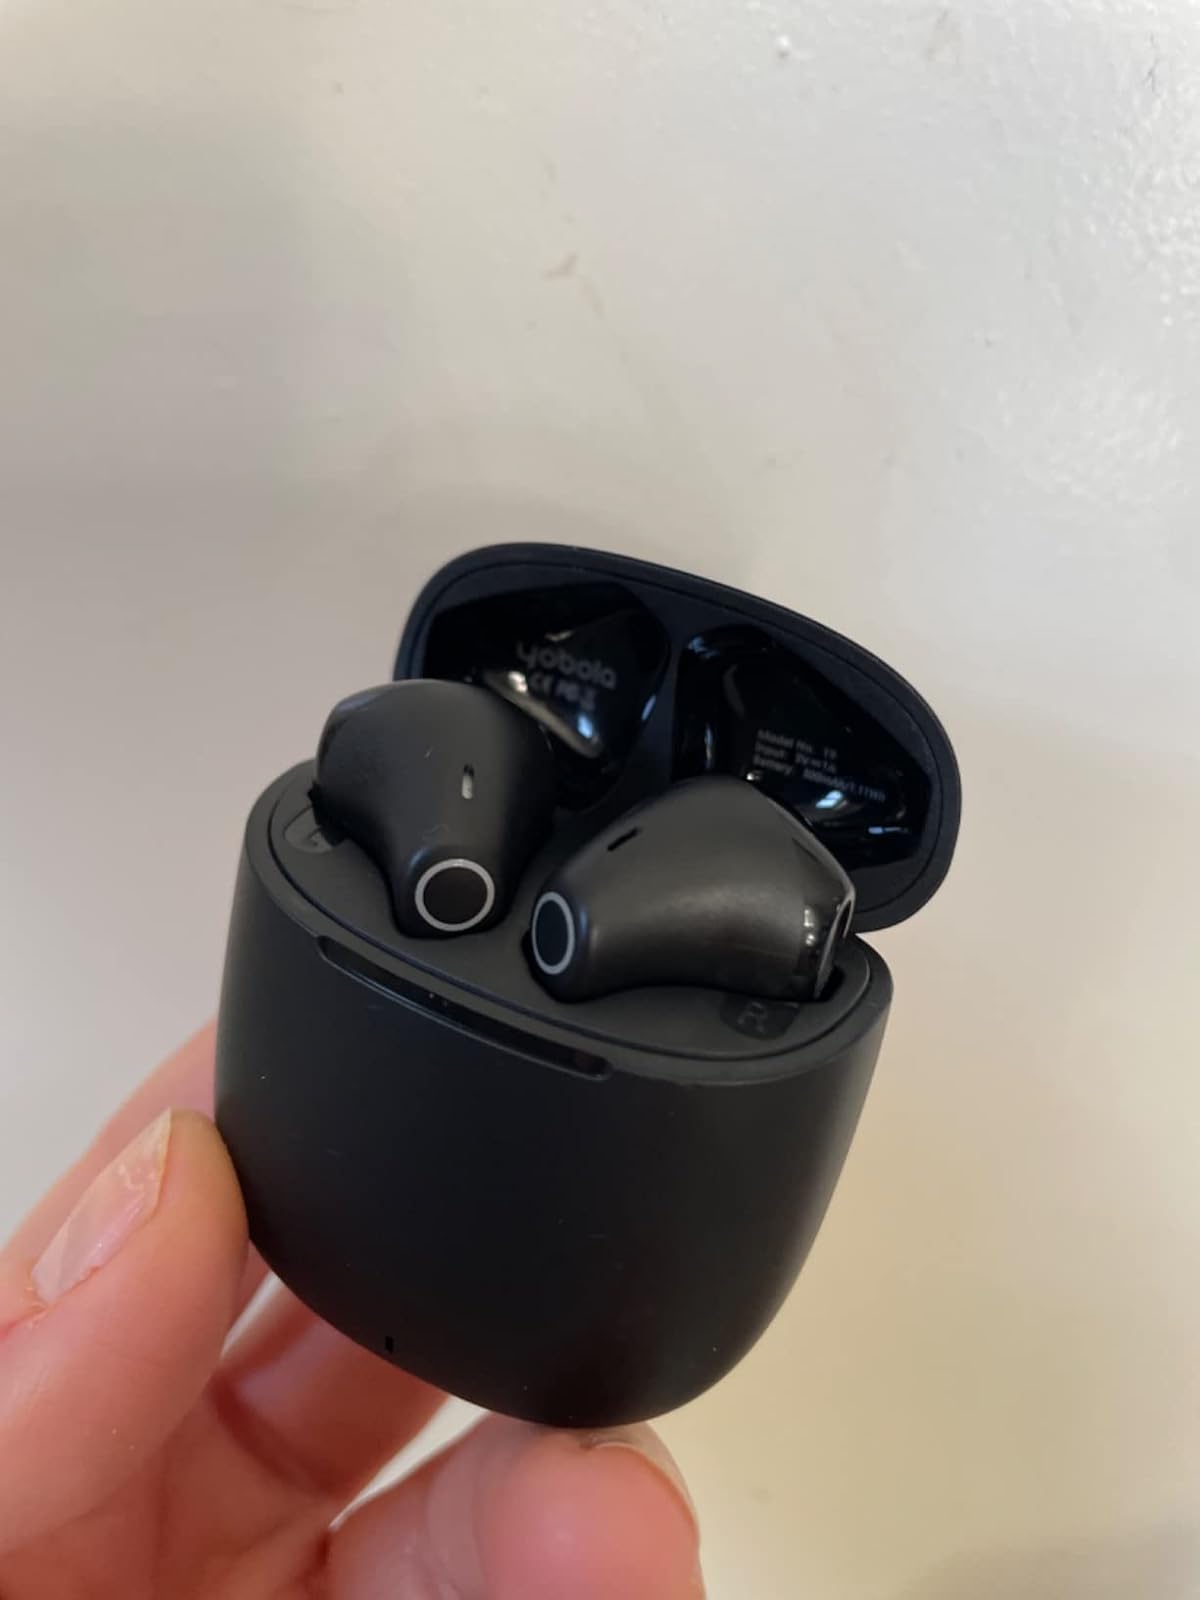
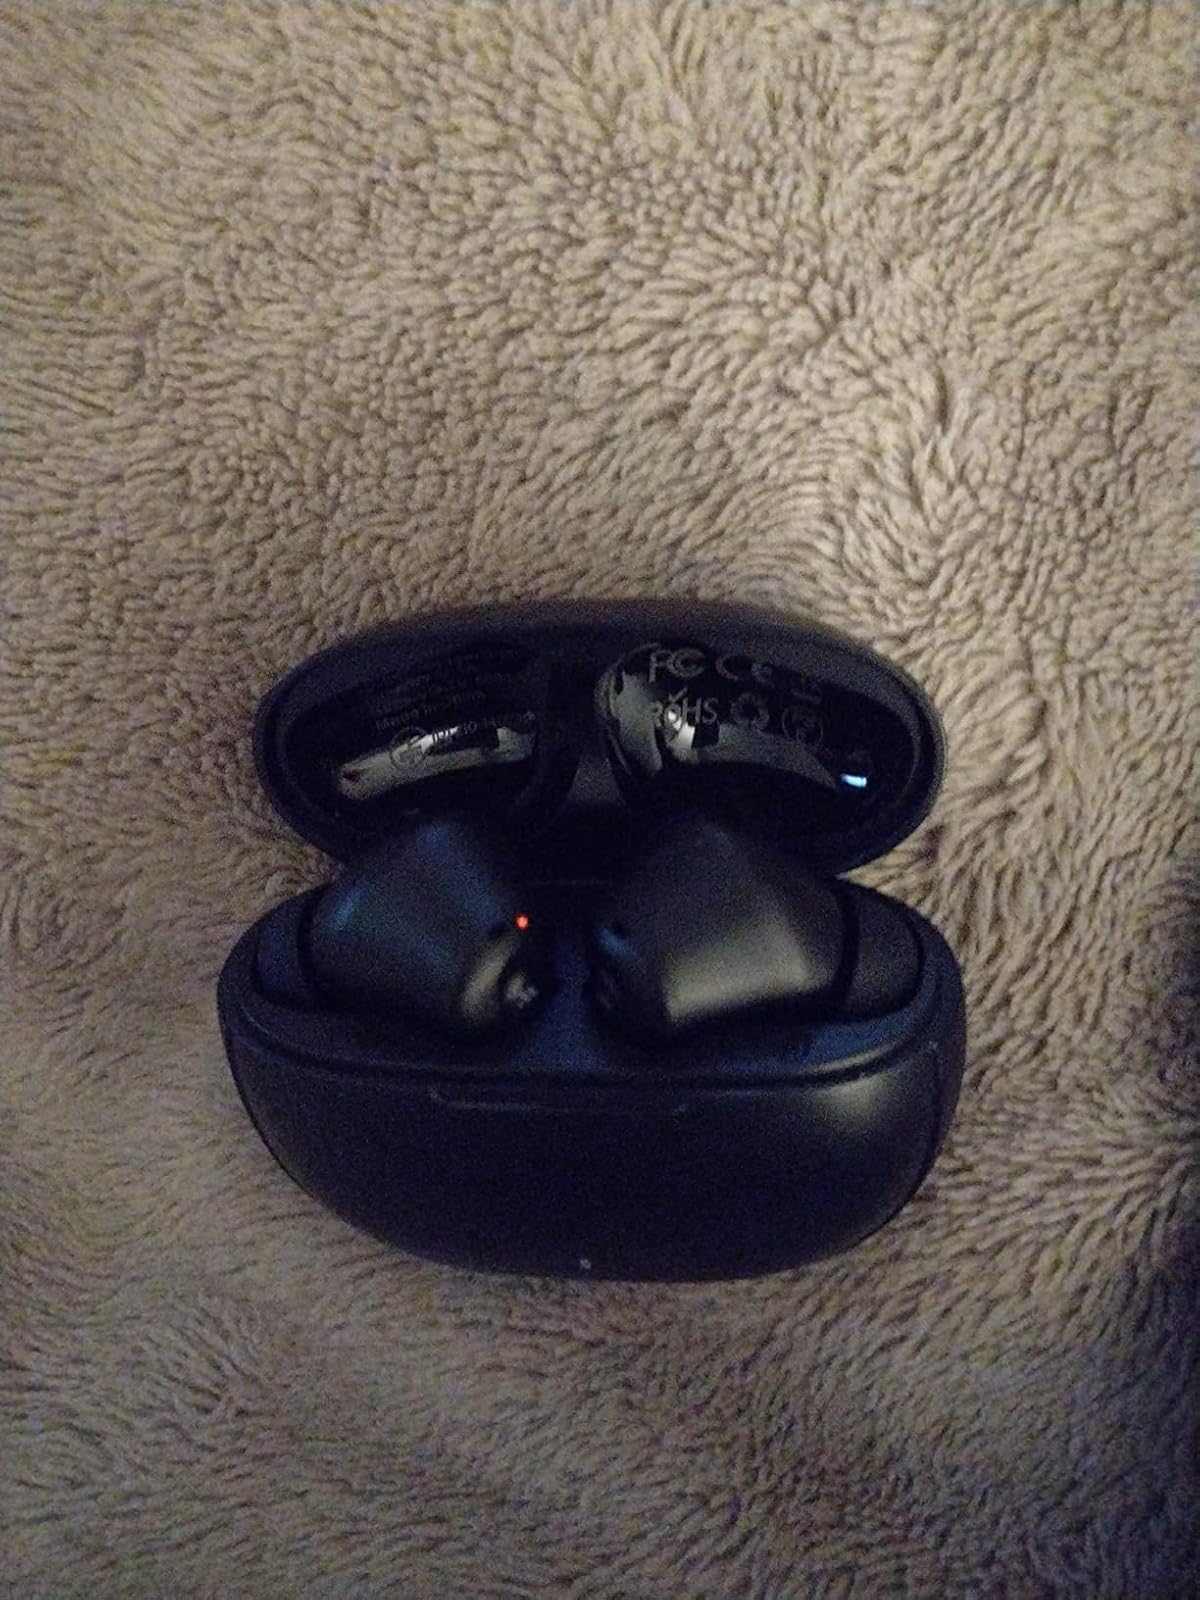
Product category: earbuds
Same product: no